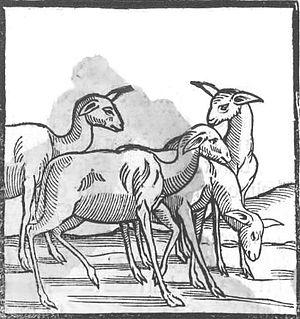
Le guanaco est un camélidé sauvage présent en Amérique du Sud. Apparenté au lama, il n'a pas été domestiqué, contrairement à ce dernier.